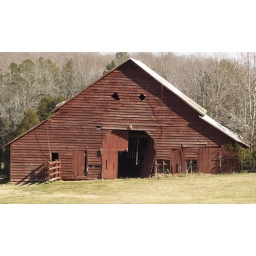
Old red horse barn, located beside Old Cox Road, south of Ashboro, NC